Hazard mitigation in the Outer Banks

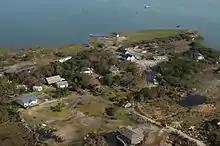
FEMA - 8458 - Photograph by Mark Wolfe taken on 09-20-2003 in North Carolina

Offshore deposits of sand and other sediments that parallel the coast line collected over thousands of years, forming the long, narrow barrier islands. The long, thin strip of land separates the Atlantic Ocean from the Currituck, Albemarle, and Pamlico sounds. The islands of the Outer Banks travel along the coastline of North Carolina. The formation protects the coastline from severe storm damage and harbors the many different habitats surrounded by the islands, providing refuge for wildlife. Several islands are separated from each other by tidal inlets which provide a regular exchange between the water of the ocean to bays and estuaries. The barrier islands and sandbars that make up the Outer Banks are highly fragile and are constantly changing their coastal landscape; some of the islands may only be wide and may recede back into the ocean over time.